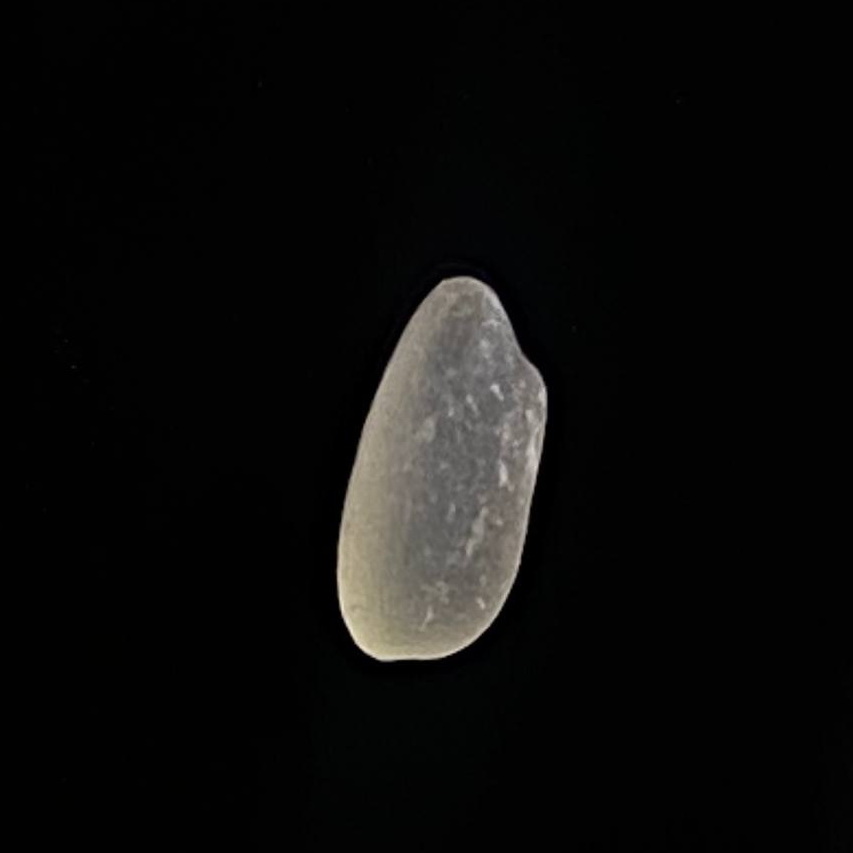
Rice variety: Paijam